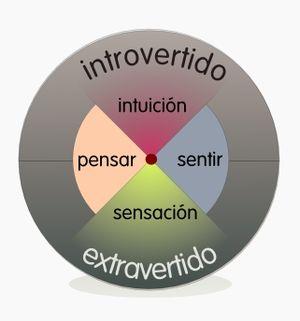
Exemple de types psychologiques II